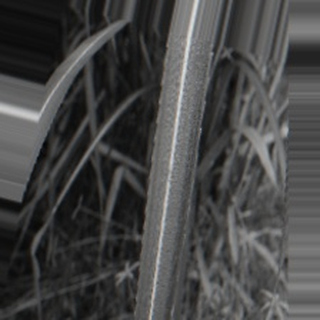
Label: sugarcane_bacterial_blight